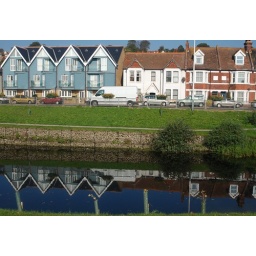
The military canal at Hythe in a moment of stillness, only spoilt by white van man.